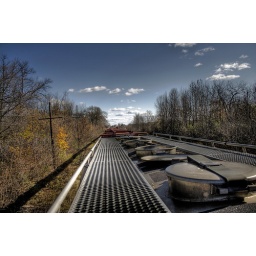
Hanging out on top of a train car in Almonte, Ontario. Scary!